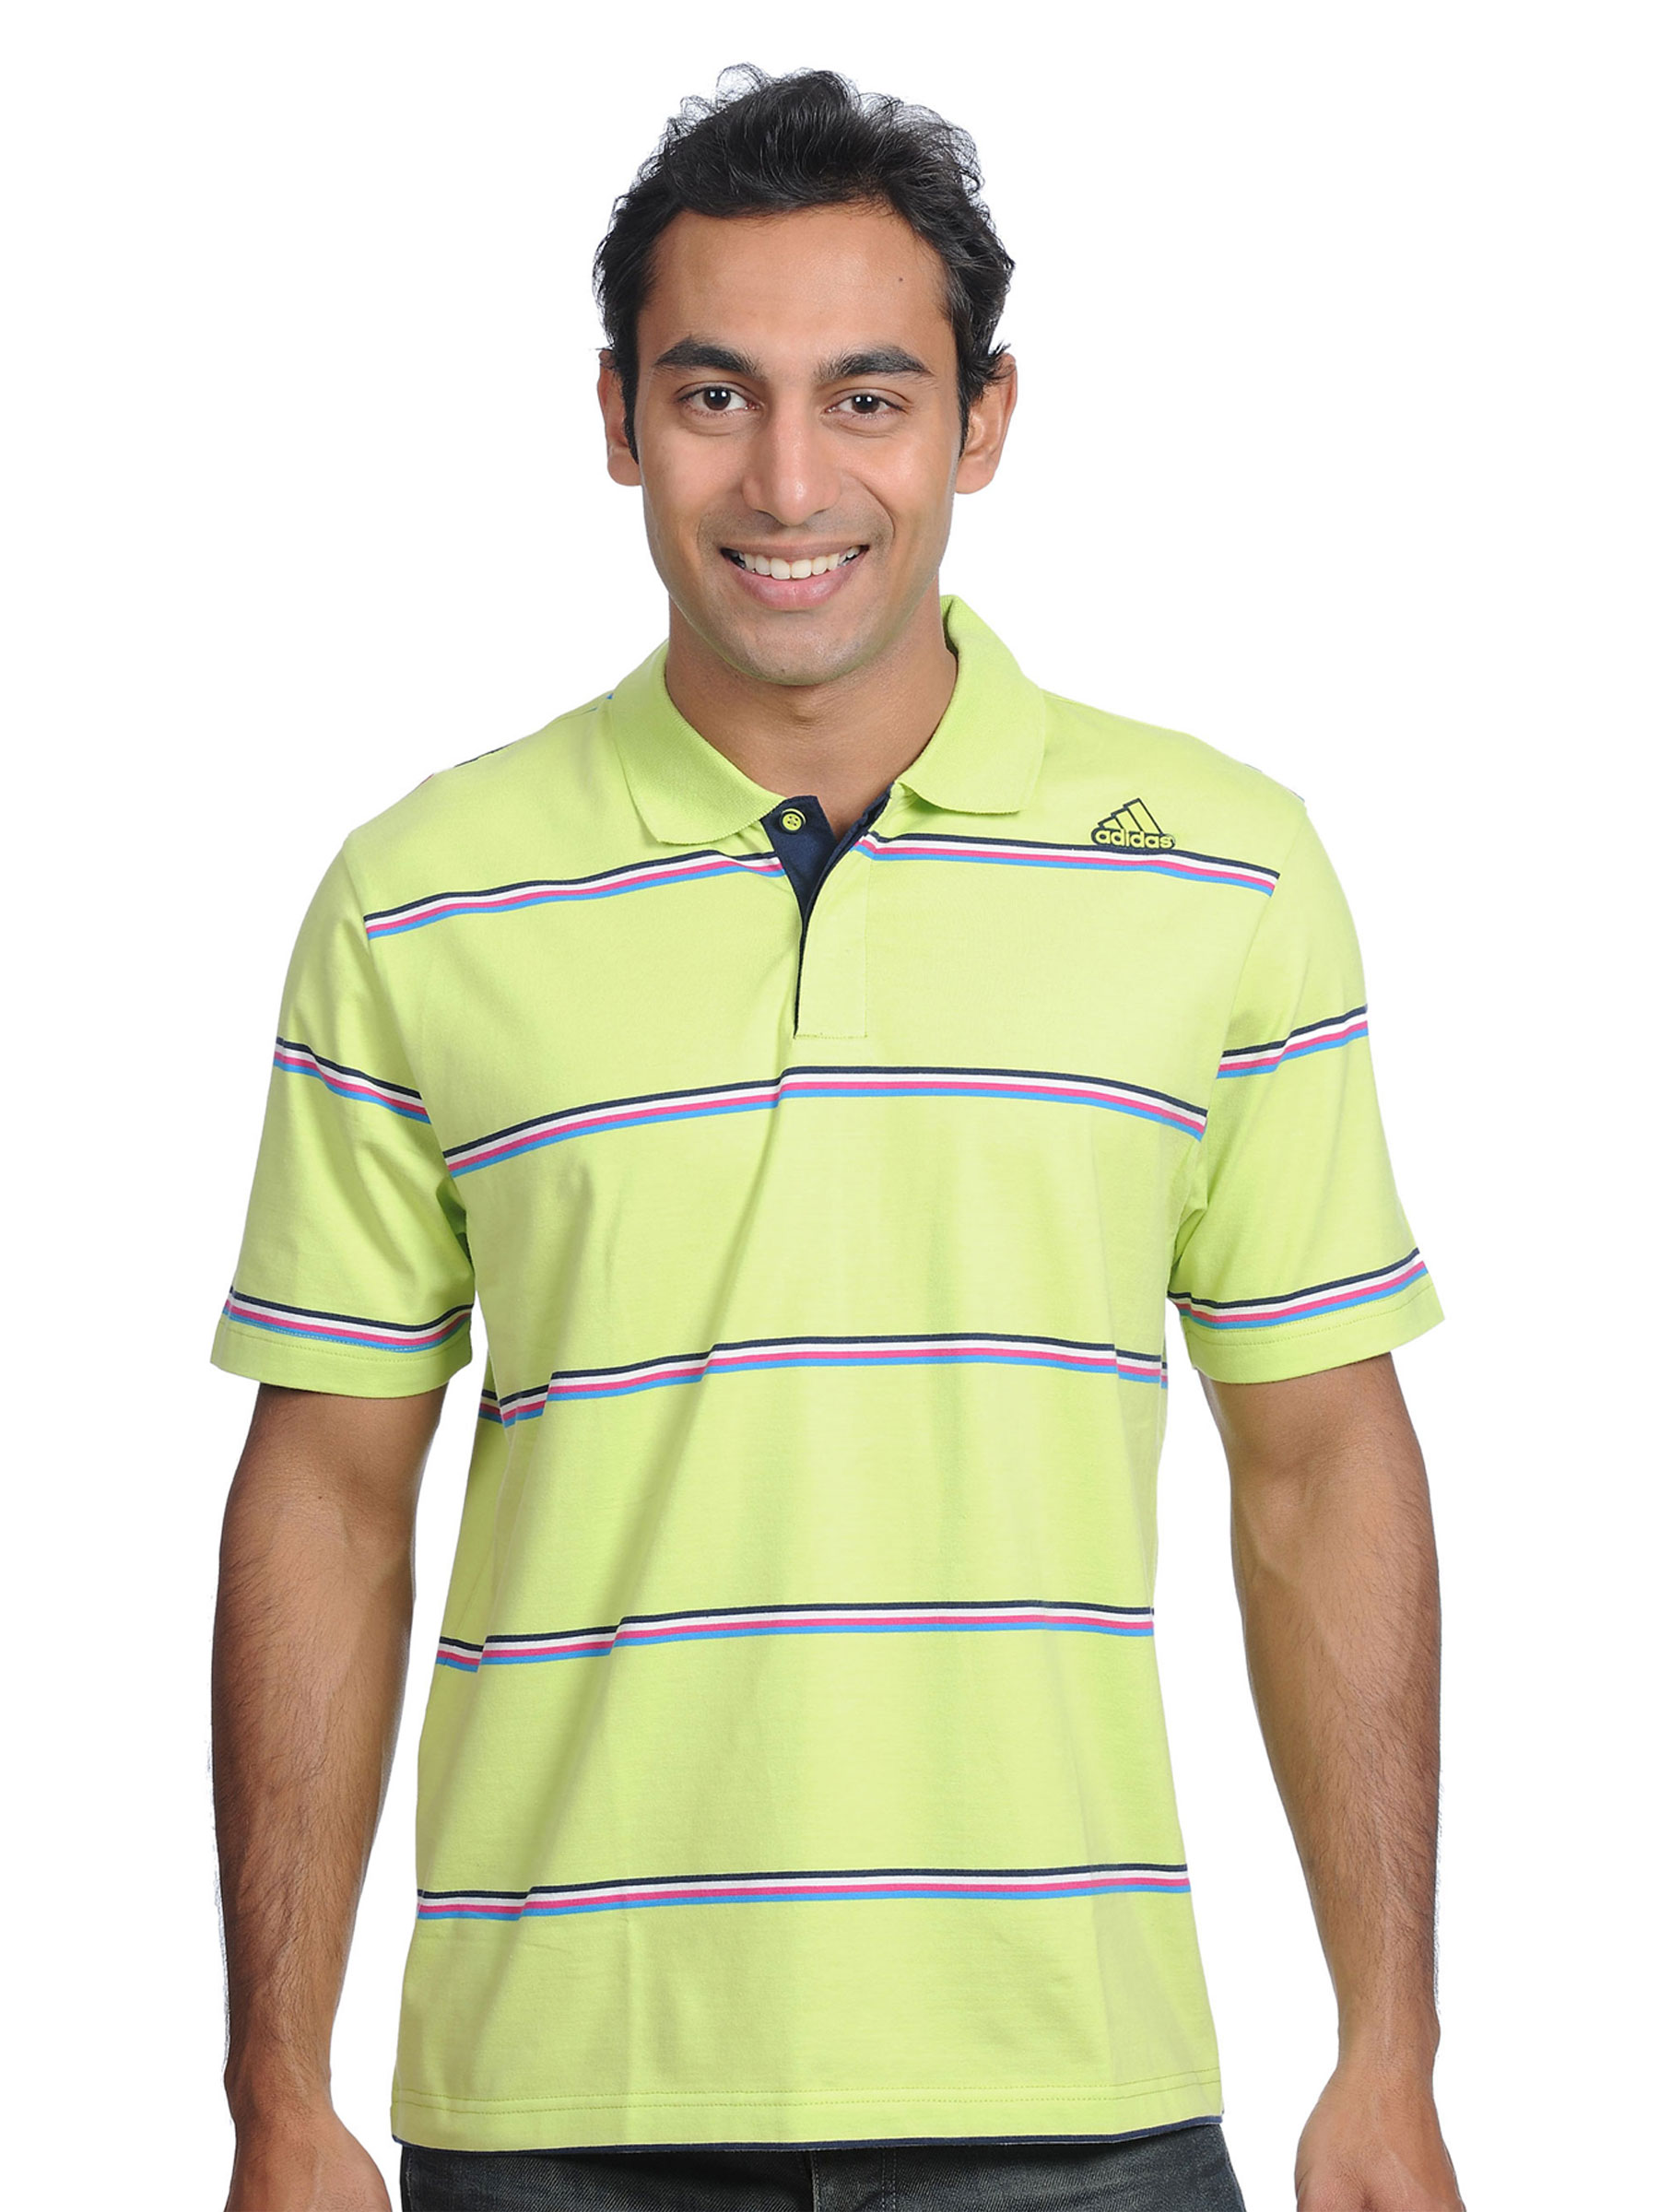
ADIDAS Mens Classic Green Polo T-shirt
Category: Apparel / Topwear / Tshirts
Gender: Men
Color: Green
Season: Fall 2010
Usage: Sports